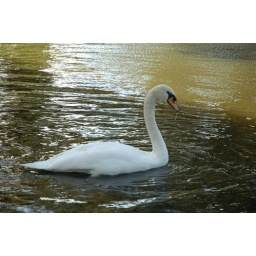
Swan in the pond at the base of the tower